Olga Smirnova (dancer)

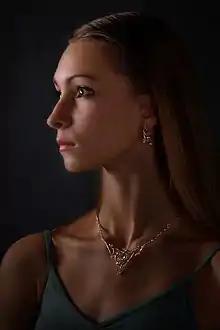
Smirnova in 2011

Olga Vyacheslavovna Smirnova (born 6 November 1991) is a Russian ballet dancer. Formerly a prima ballerina of the Bolshoi Ballet, Smirnova has been a prima ballerina with the Dutch National Ballet in Amsterdam, Netherlands since 2022. She has danced at venues across Europe, as well as appearing in Beijing, China and Japan.